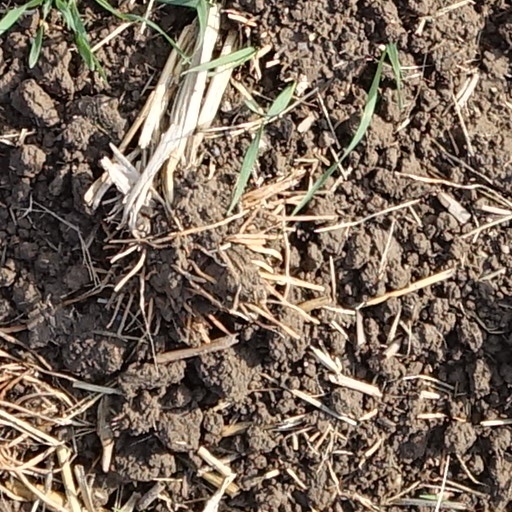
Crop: wheat